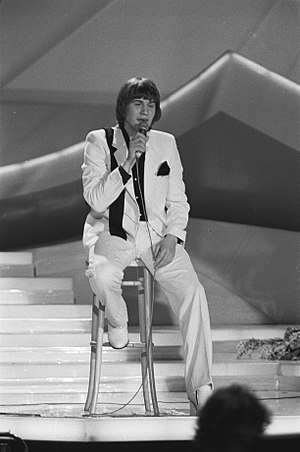
Johnny Logan
Johnny Logan ved Eurovision Song Contest 1980
Johnny Logan er en irsk/australsk sanger og komponist, der er mest kendt for sine sejre i Eurovision Song Contest i 1980 og 1987 med henholdsvis What's Another Year og Hold Me Now samt som komponist til vindersangen fra 1992 Why Me, der blev fremført af Linda Martin.